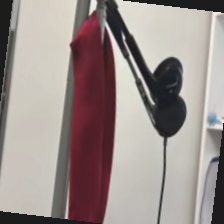
Label: no bracelet mod